Bottling line

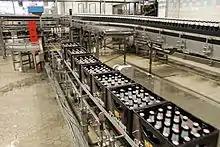
A bottling line for Schwarzbier at Köstritzer in Bad Köstritz, Thuringia, Germany

Packaging of bottled beer typically involves drawing the product from a holding tank and filling it into bottles in a filling machine ("filler"), which are then capped, labeled and packed into cases or cartons. Many smaller breweries send their bulk beer to large facilities for contract bottling—though some will bottle by hand. Virtually all beer bottles are glass.